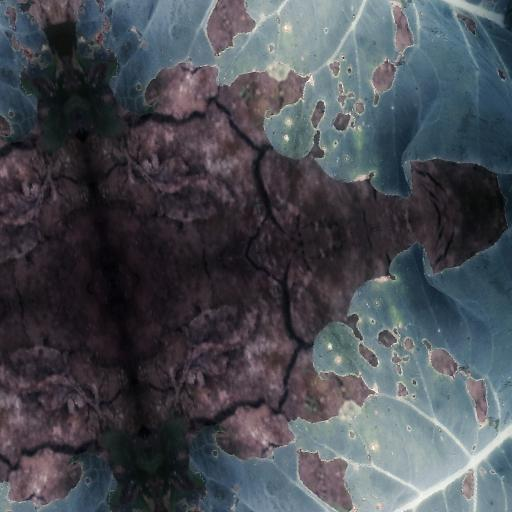
Label: Black Rot